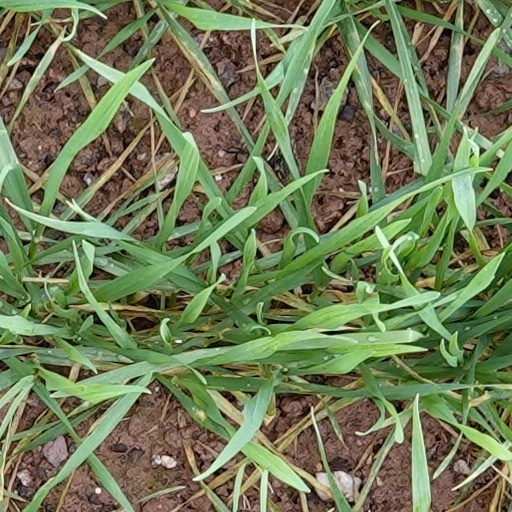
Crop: wheat